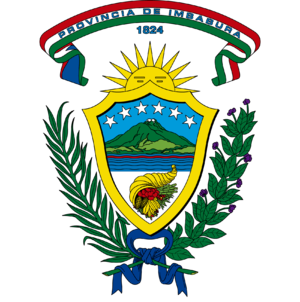
La province d'Imbabura est une province de l'Équateur. Sa capitale est Ibarra.